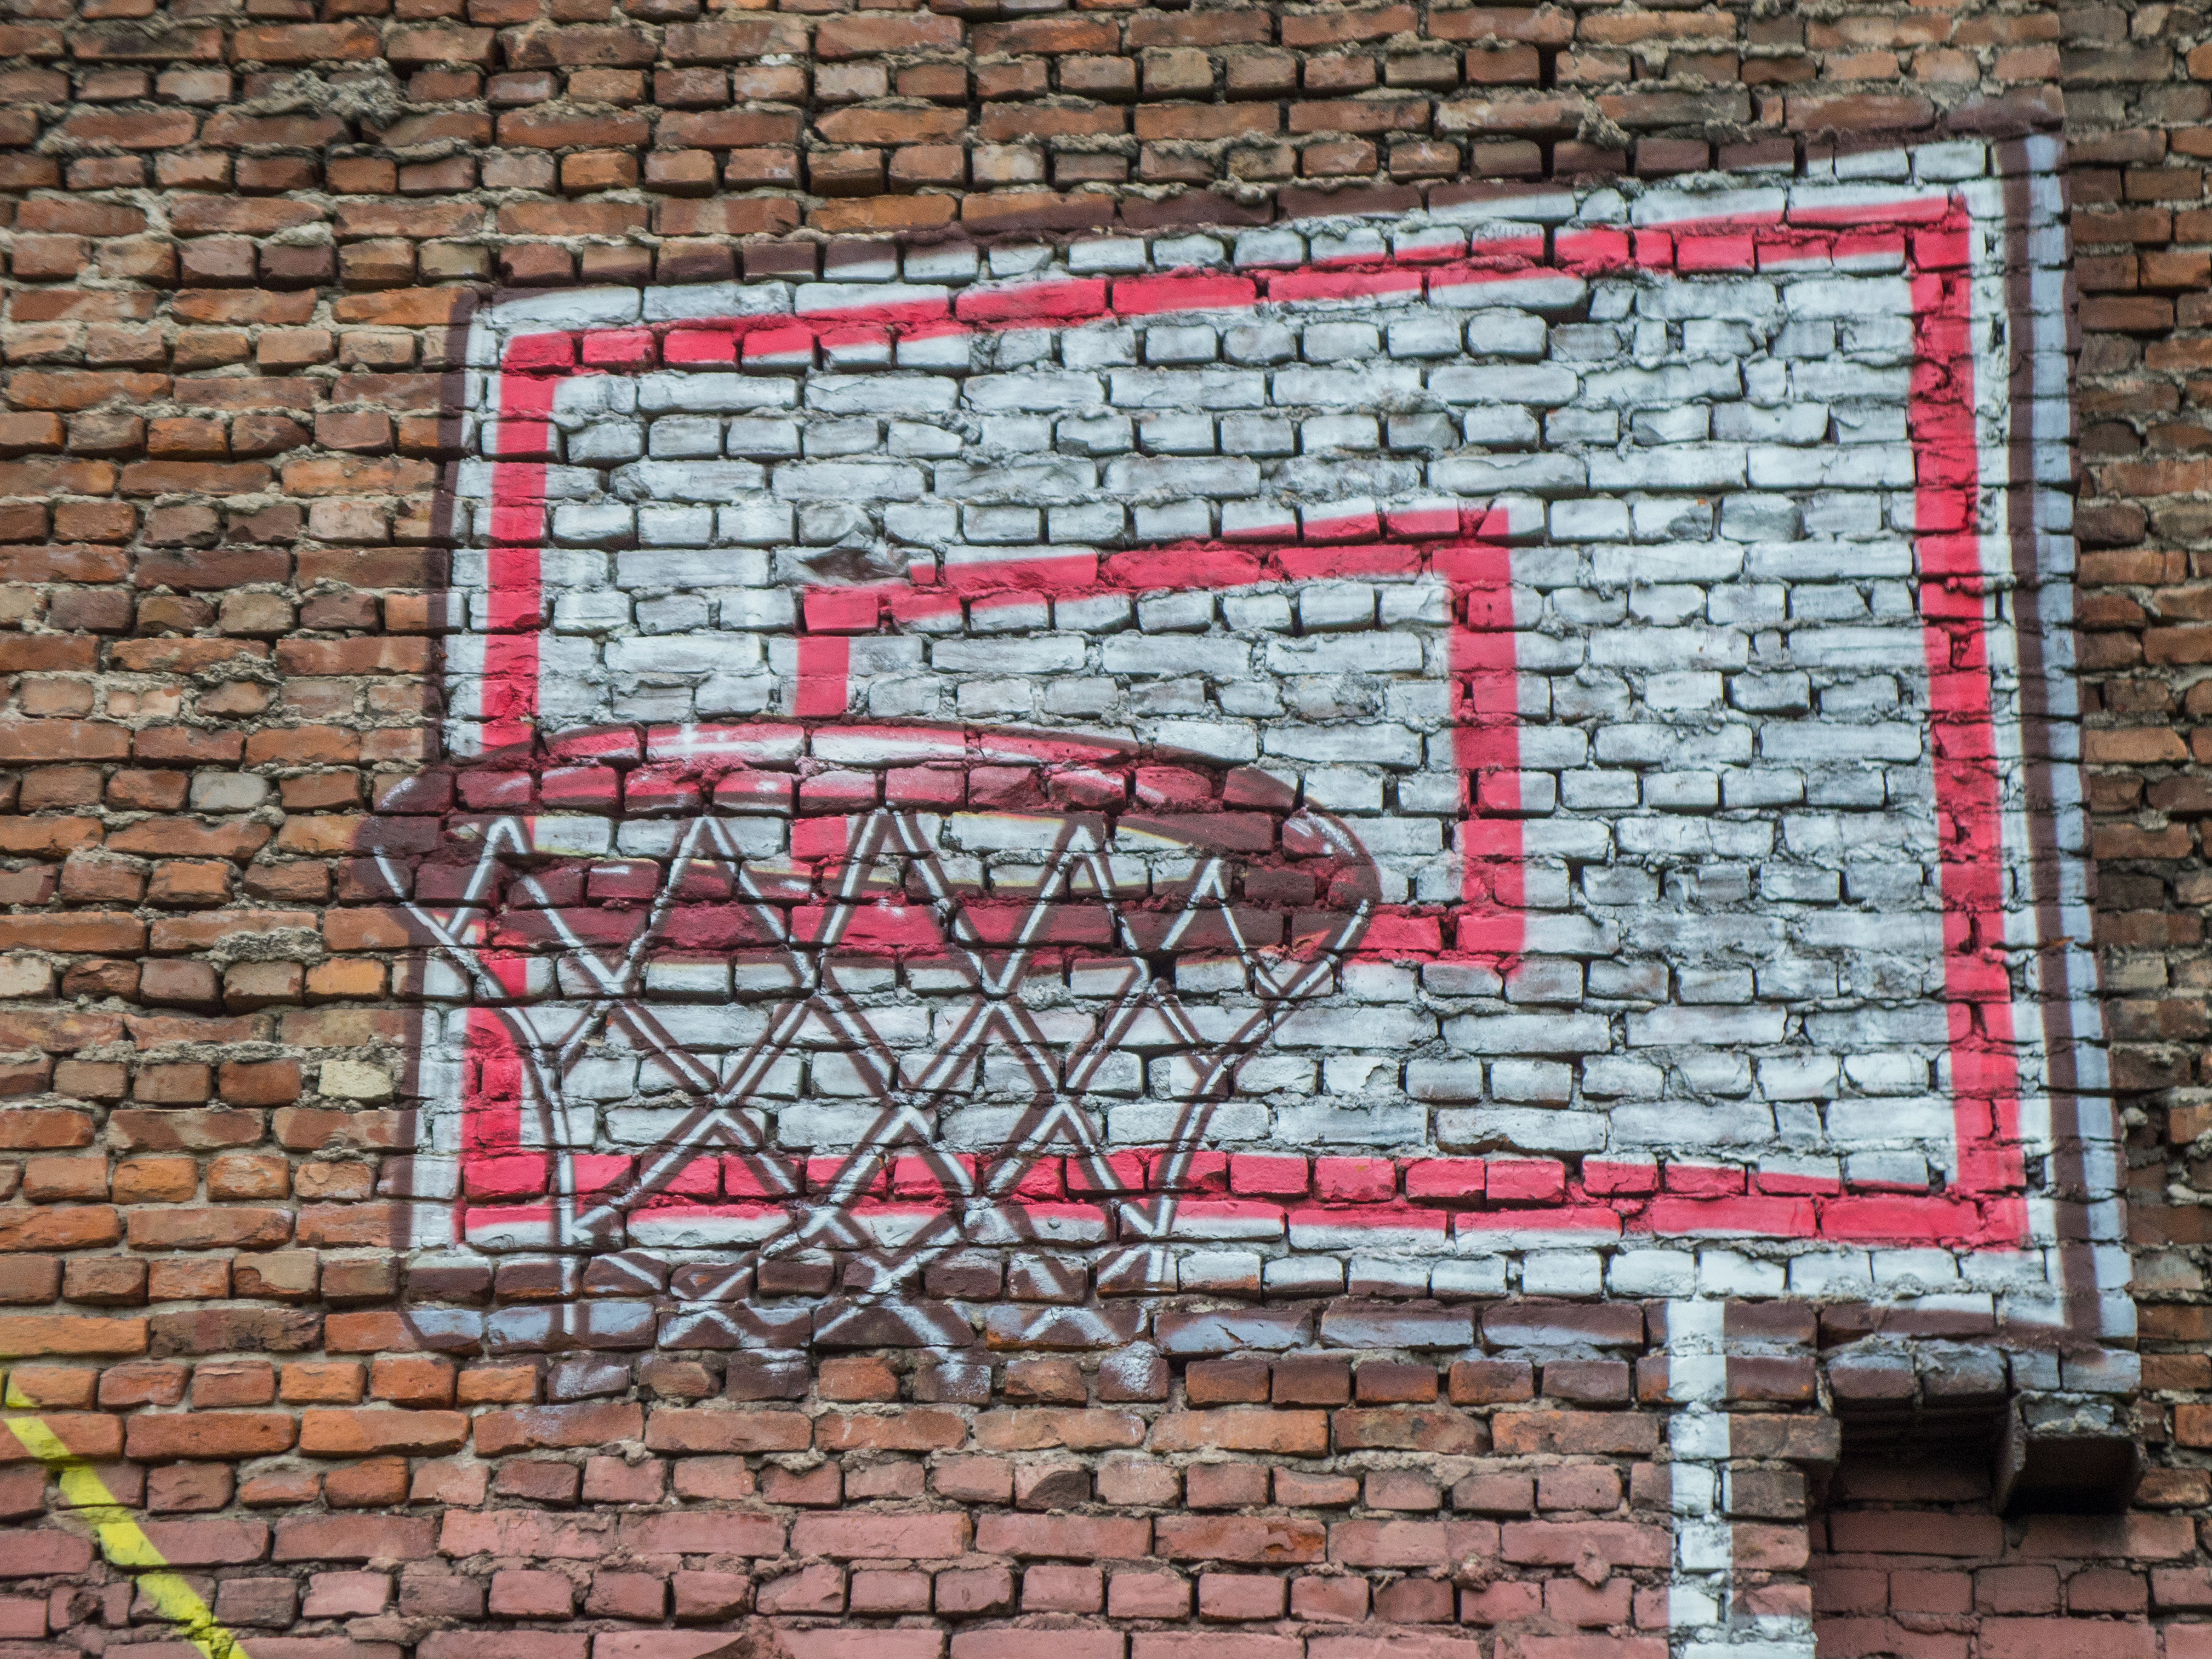
image, brickwork, brick, wall, red, text, street art, font, art, graffiti, line, number, facade